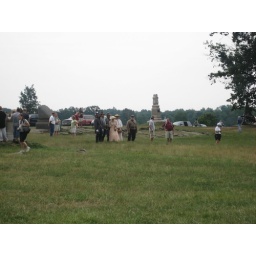
General Pickett in the white gloves was singing out over the hallowed ground wheh I got there.